Basement

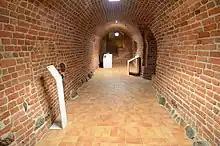
Old Town medieval basements in Warsaw

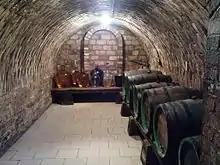
Wine cellar

An English basement, also known as a daylight basement or lower ground floor, is contained in a house where at least part of the floor goes above ground to provide reasonably-sized windows. Generally, the floor's ceiling should be enough above ground to provide nearly full-size windows. Some daylight basements are located on slopes, such that one portion of the floor is at-grade with the land. A walk-out basement almost always results from this.